Ian Marsh (writer)

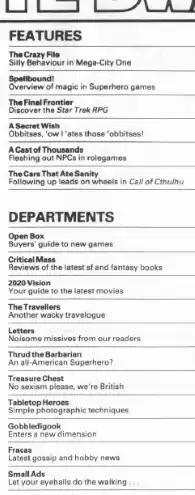
The Table of Contents of White Dwarf #77 containing a hidden acrostic

After graduating from University of Surrey with an honours degree in Materials Technology (metallurgy) in 1983, Marsh spent a year at an industrial placement with IBM in Havant. Looking for a different career, Marsh joined the staff of Games Workshop in London as editorial assistant on Games Workshop's role-playing magazine "White Dwarf". With less time on his hands to publish his fanzine, Marsh brought "DragonLords" to a close with Issue 22. In addition to his editorial duties, Marsh also wrote some material for "White Dwarf", including the "Fighting Fantasy" role-playing adventure "Beyond the Shadow of a Dream" that appeared in Issue 61 (January 1985).